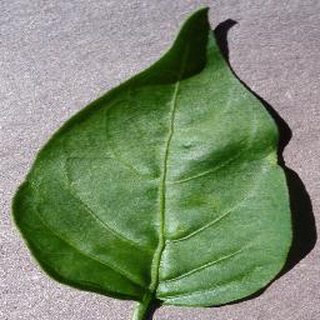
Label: healthy_bell_pepper